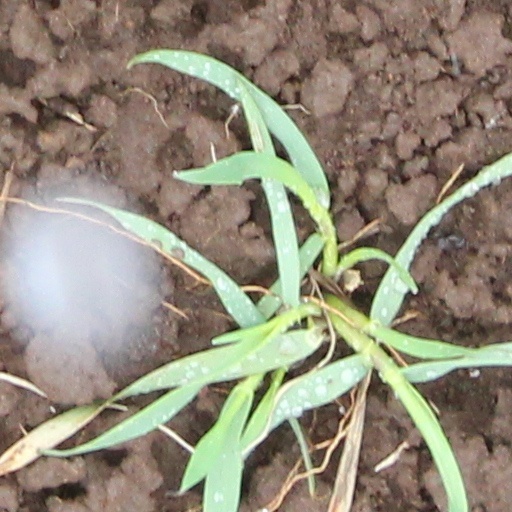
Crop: wheat